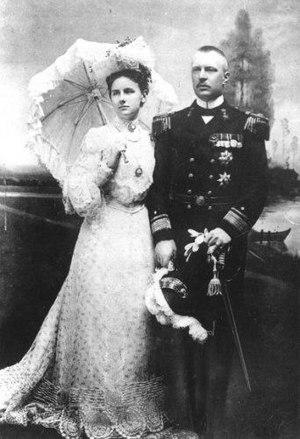
Henri Vladimir Albert Ernest de Mecklembourg-Schwerin, né le 19 avril 1876 à Schwerin et mort le 3 juillet 1934 à La Haye, puis prince Henri des Pays-Bas, fut prince consort des Pays-Bas de 1901 à sa mort en tant qu'époux de la reine Wilhelmine des Pays-Bas. Aux Pays-Bas, son nom est connu sous l'orthographe Hendrik.